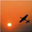
Label: airplane